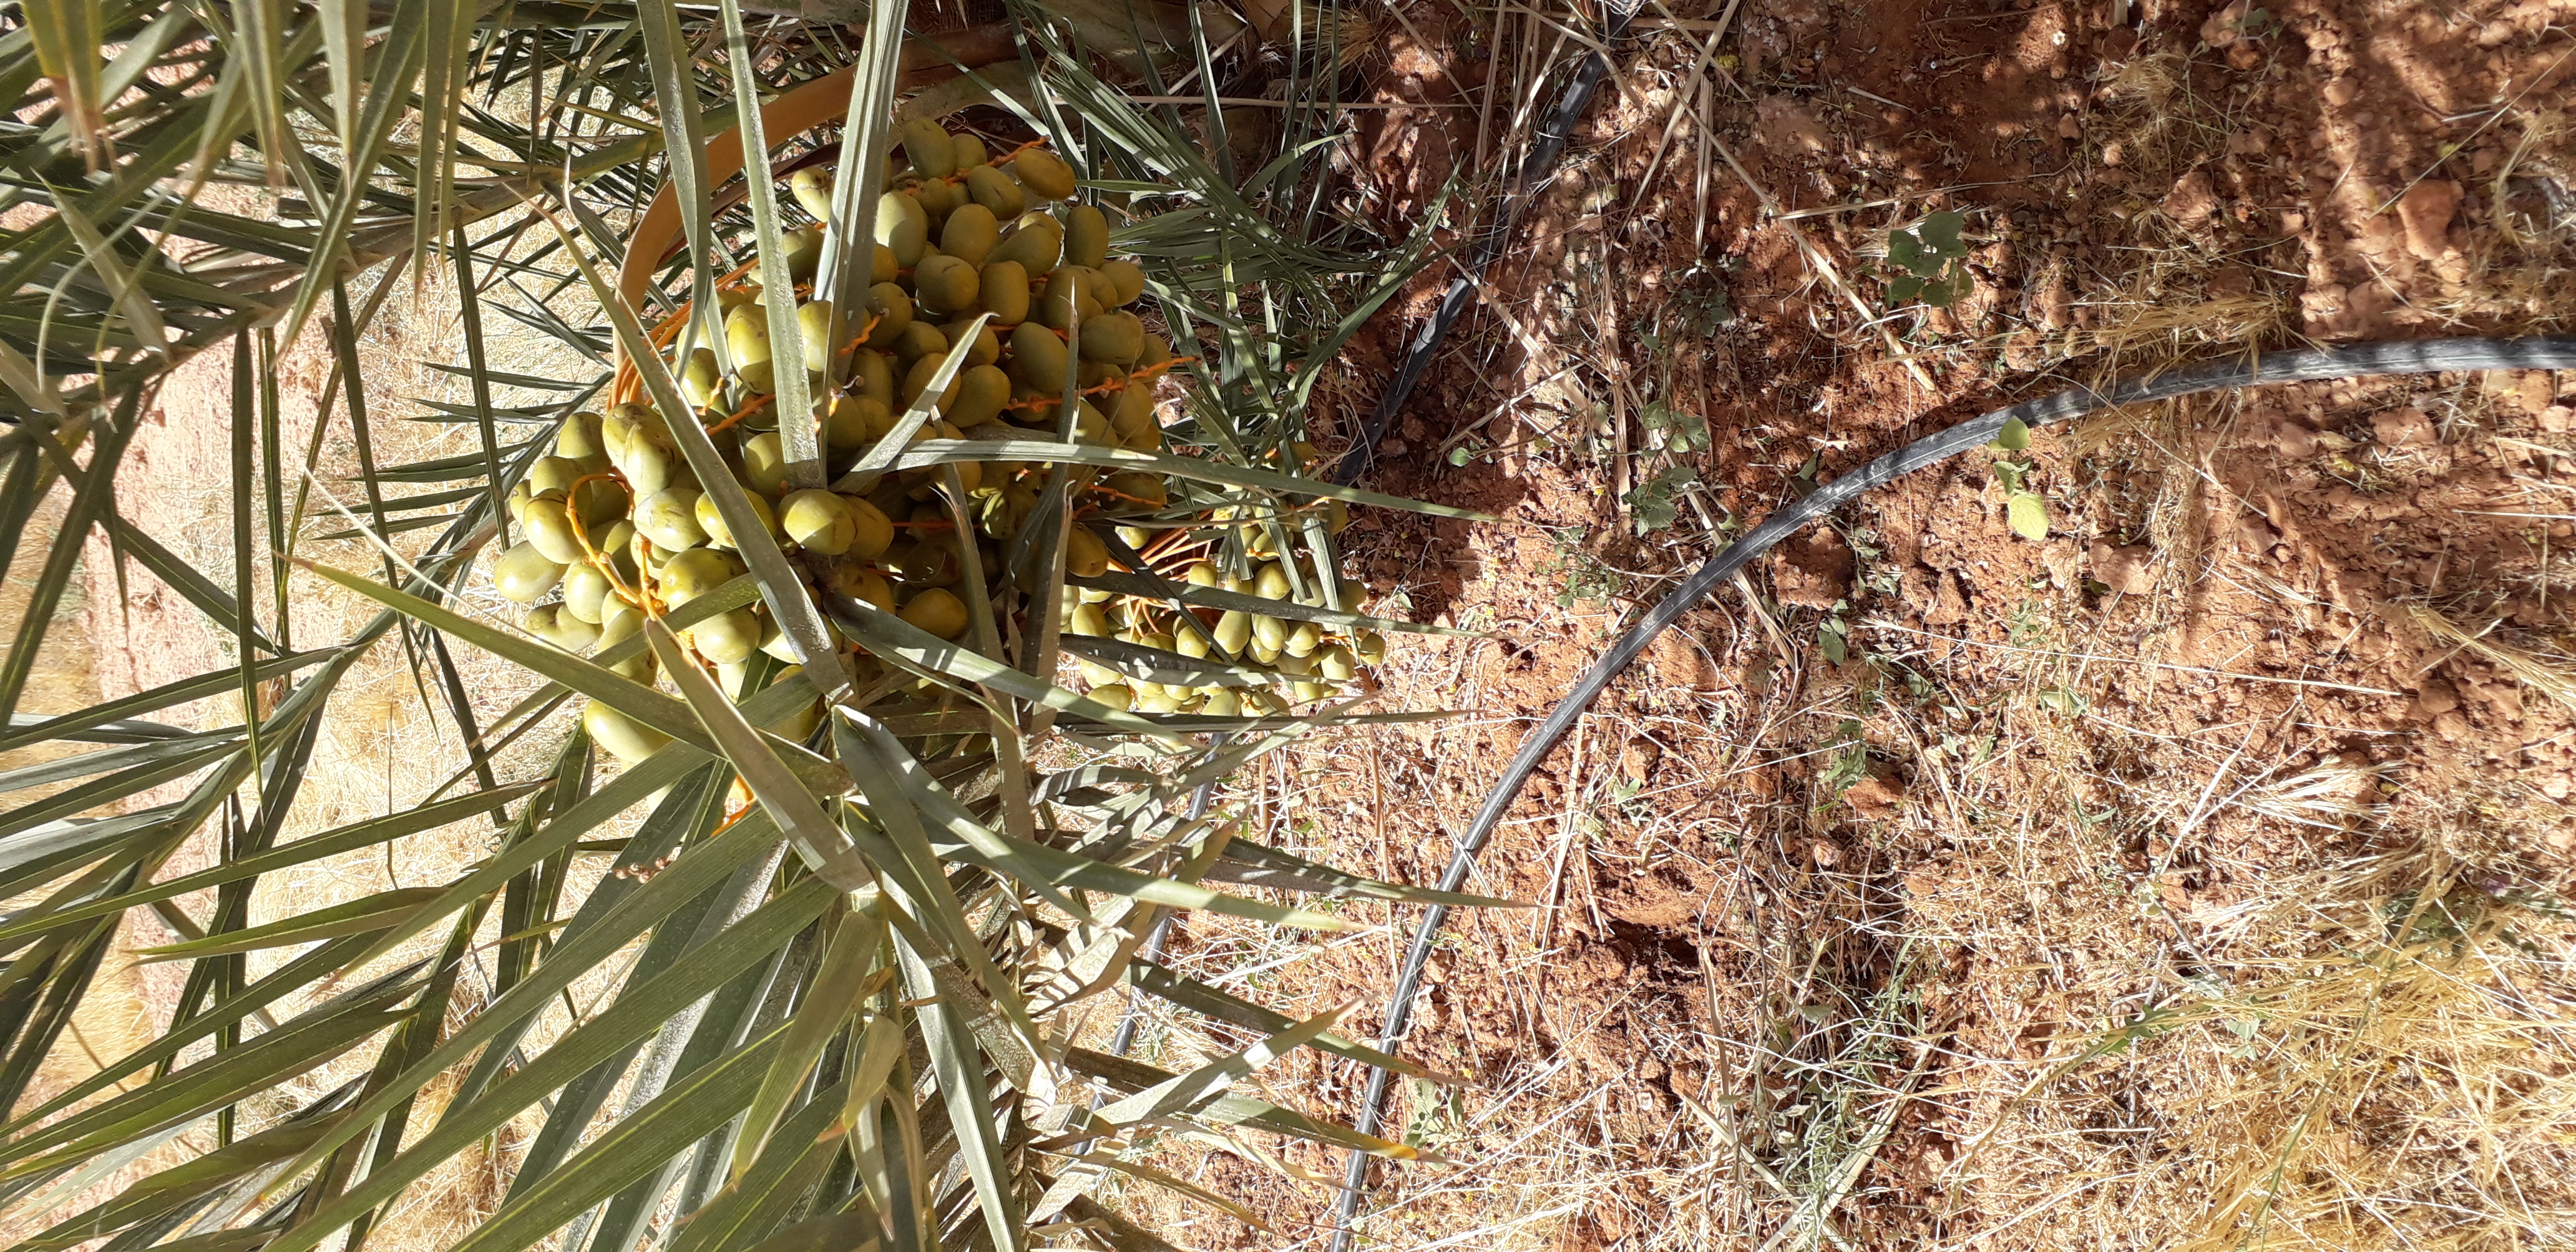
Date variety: Boufagous